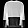
Label: Pullover